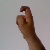
The image shows a hand gesture representing the letter 'X' in Indian Sign Language.